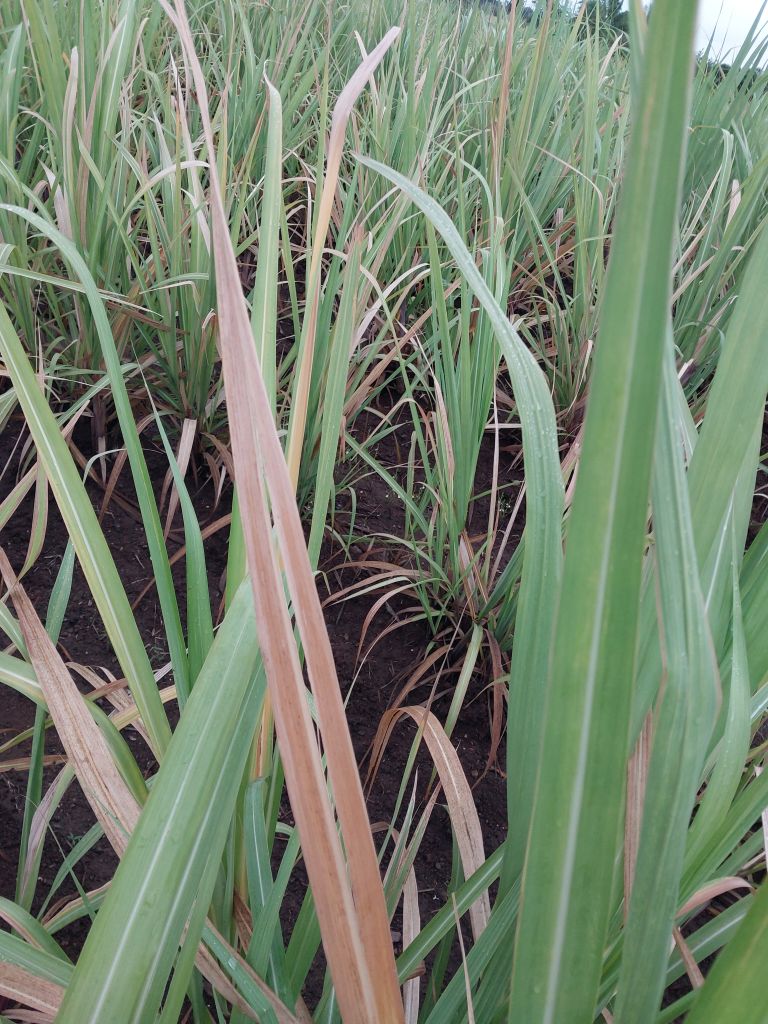
Label: Banded Chlorosis